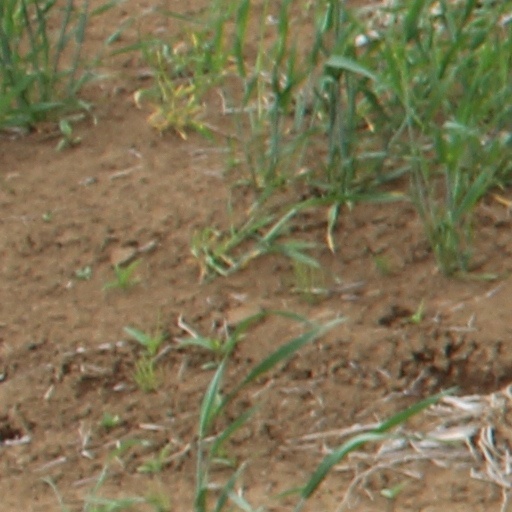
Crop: wheat